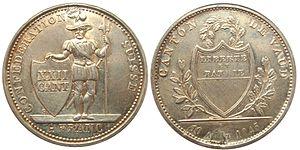
1 Franc, Vaud, Suissse, 1845
La monnaie du canton de Vaud désigne l'ensemble des pièces de monnaies frappées par les autorités se trouvant sur l'actuel territoire du Pays de Vaud, des origines jusqu'à aujourd'hui.